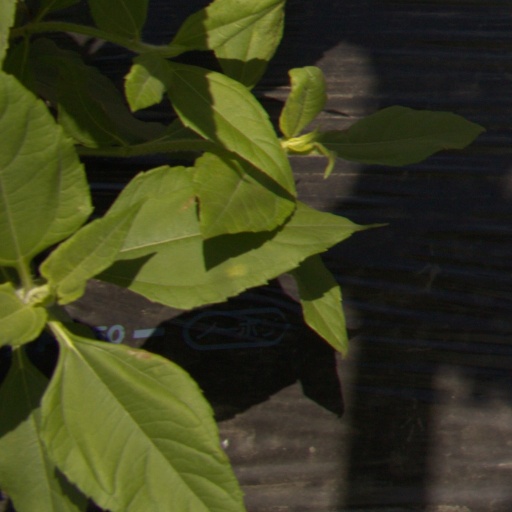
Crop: Jerusalem artichoke